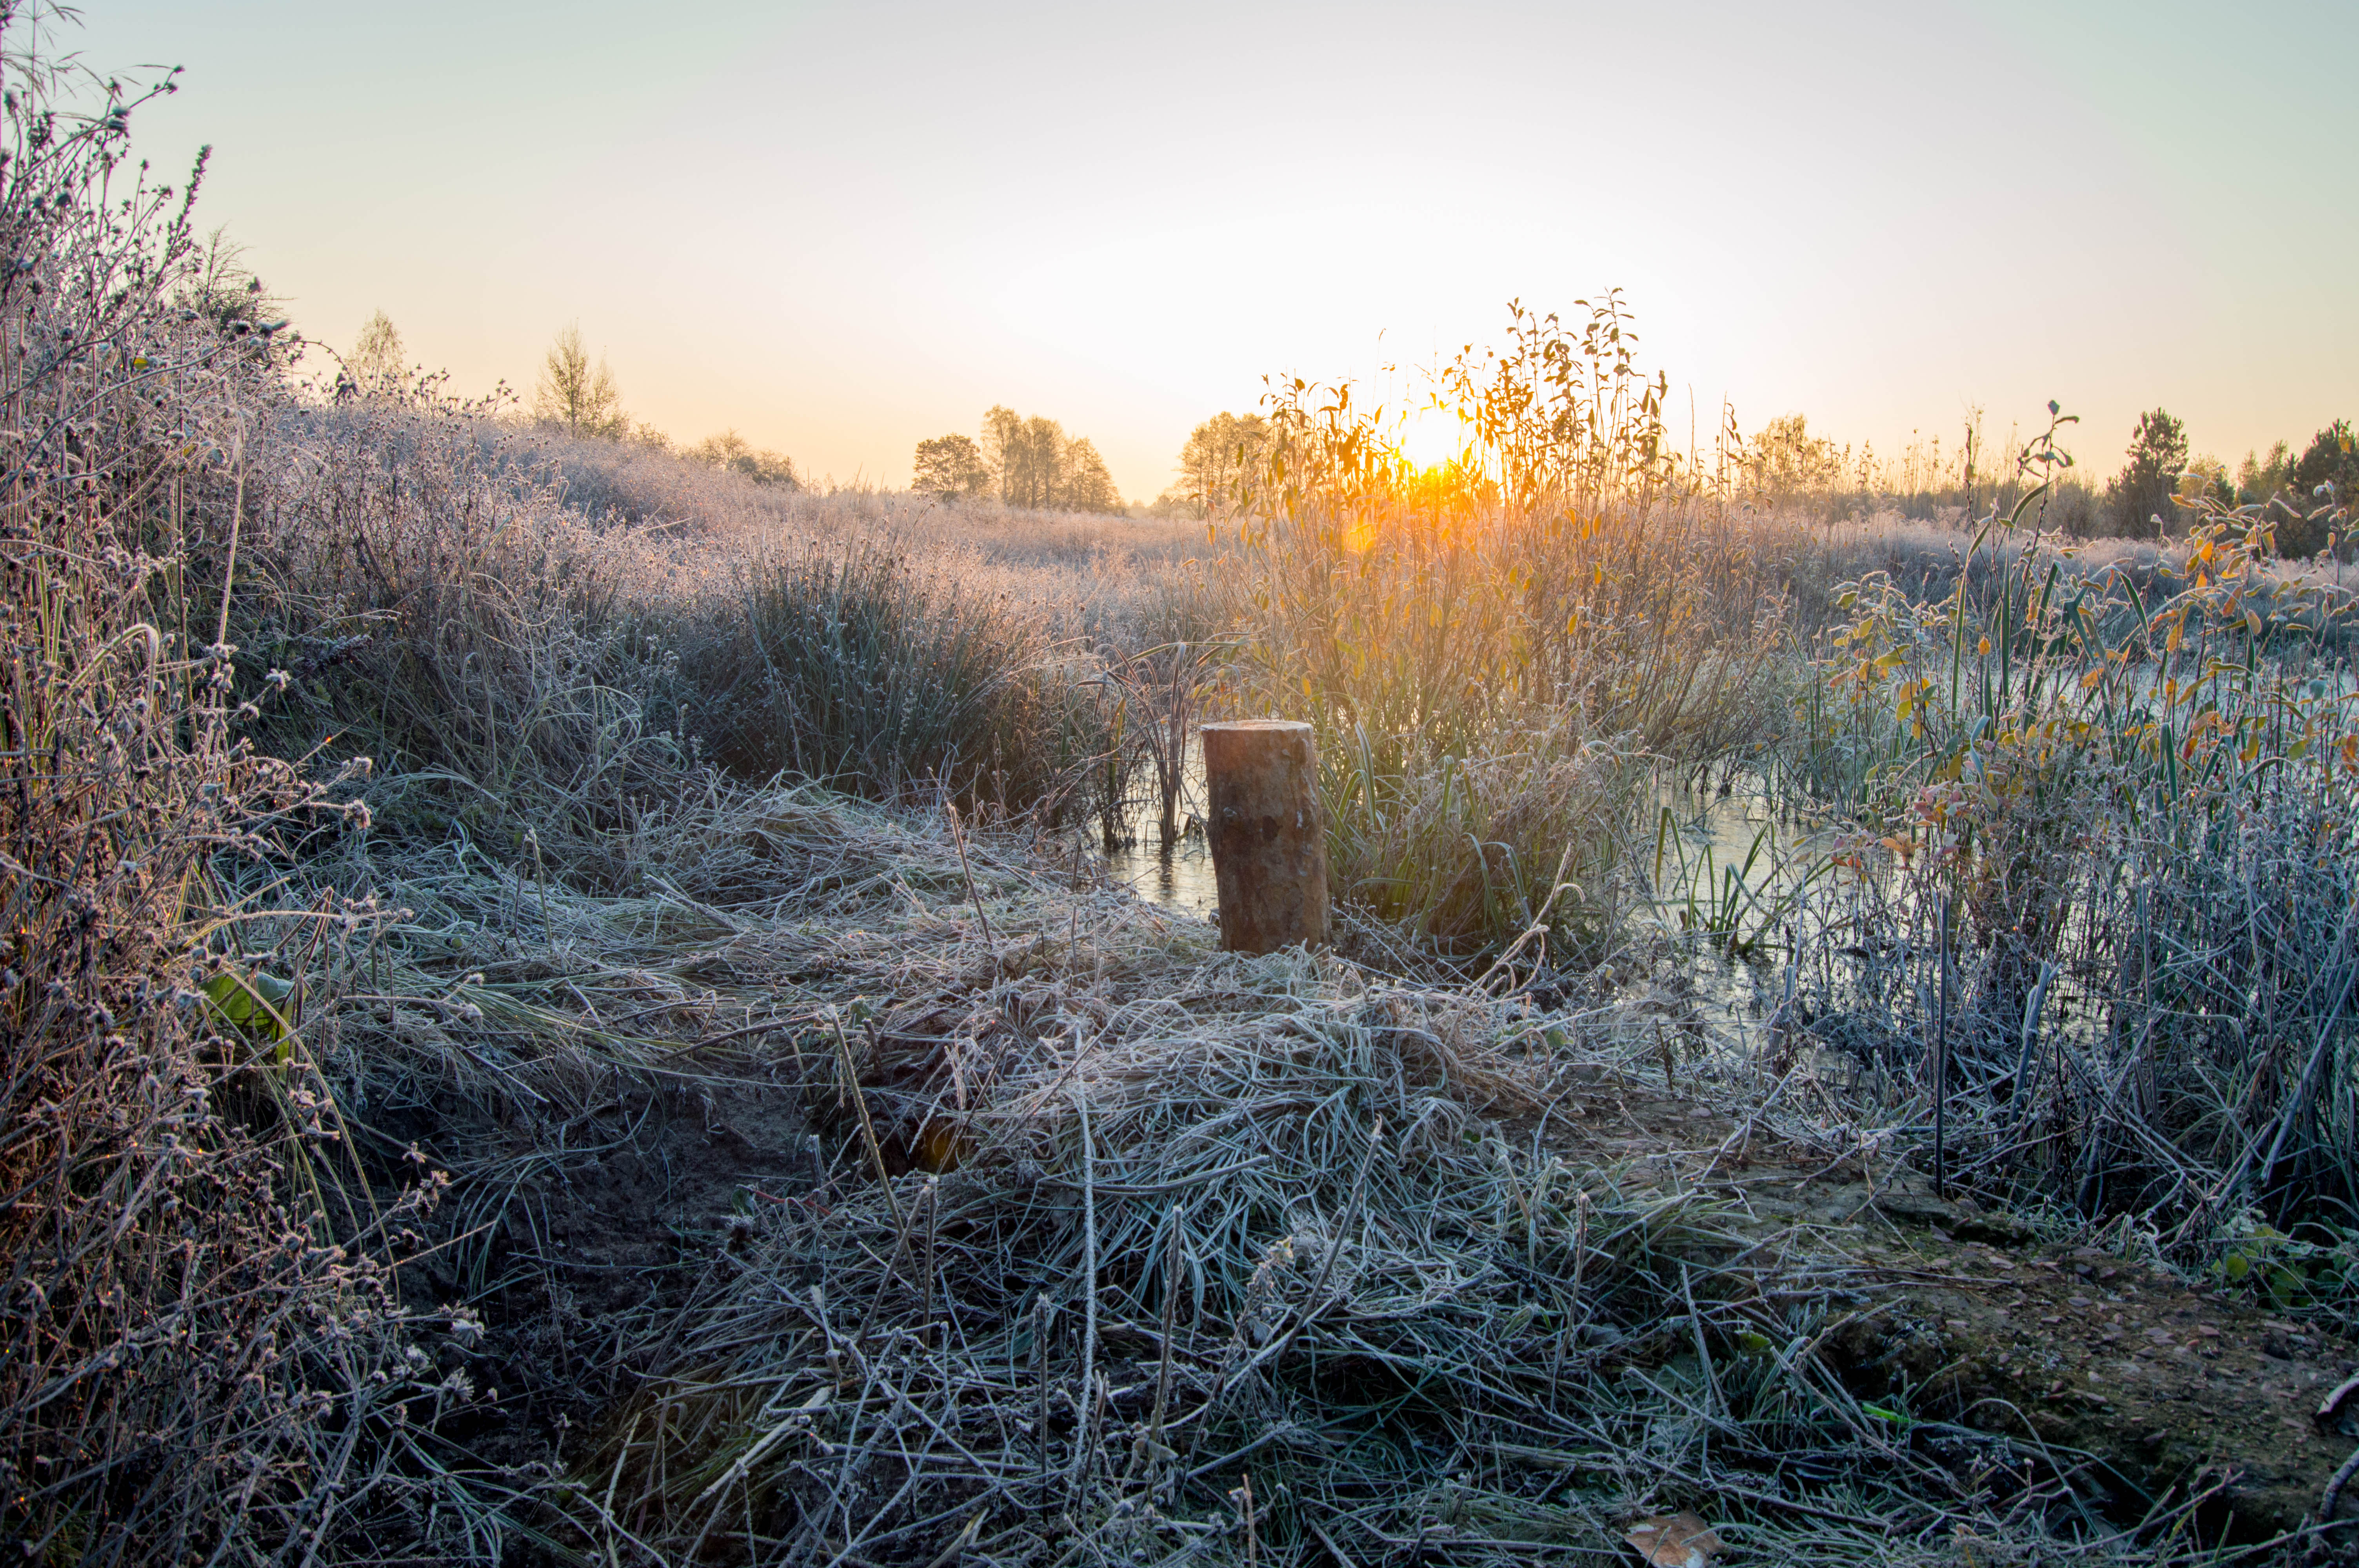
sunrise, frosty, morning, autumn, sunlight, puddle, frost, grass, late, fall, dry, village, country, road, high grass, belarus, winter, ecosystem, tree, vegetation, freezing, sky, branch, grass family, landscape, evening, rural area, shrubland, prairie, field, dawn, snow, woodland, wetland, ecoregion, plant, forest, plant community